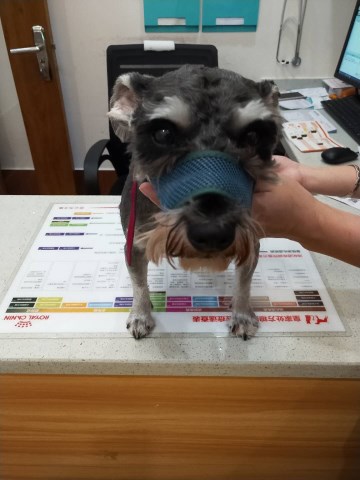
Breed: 2342-n000102-miniature_schnauzer